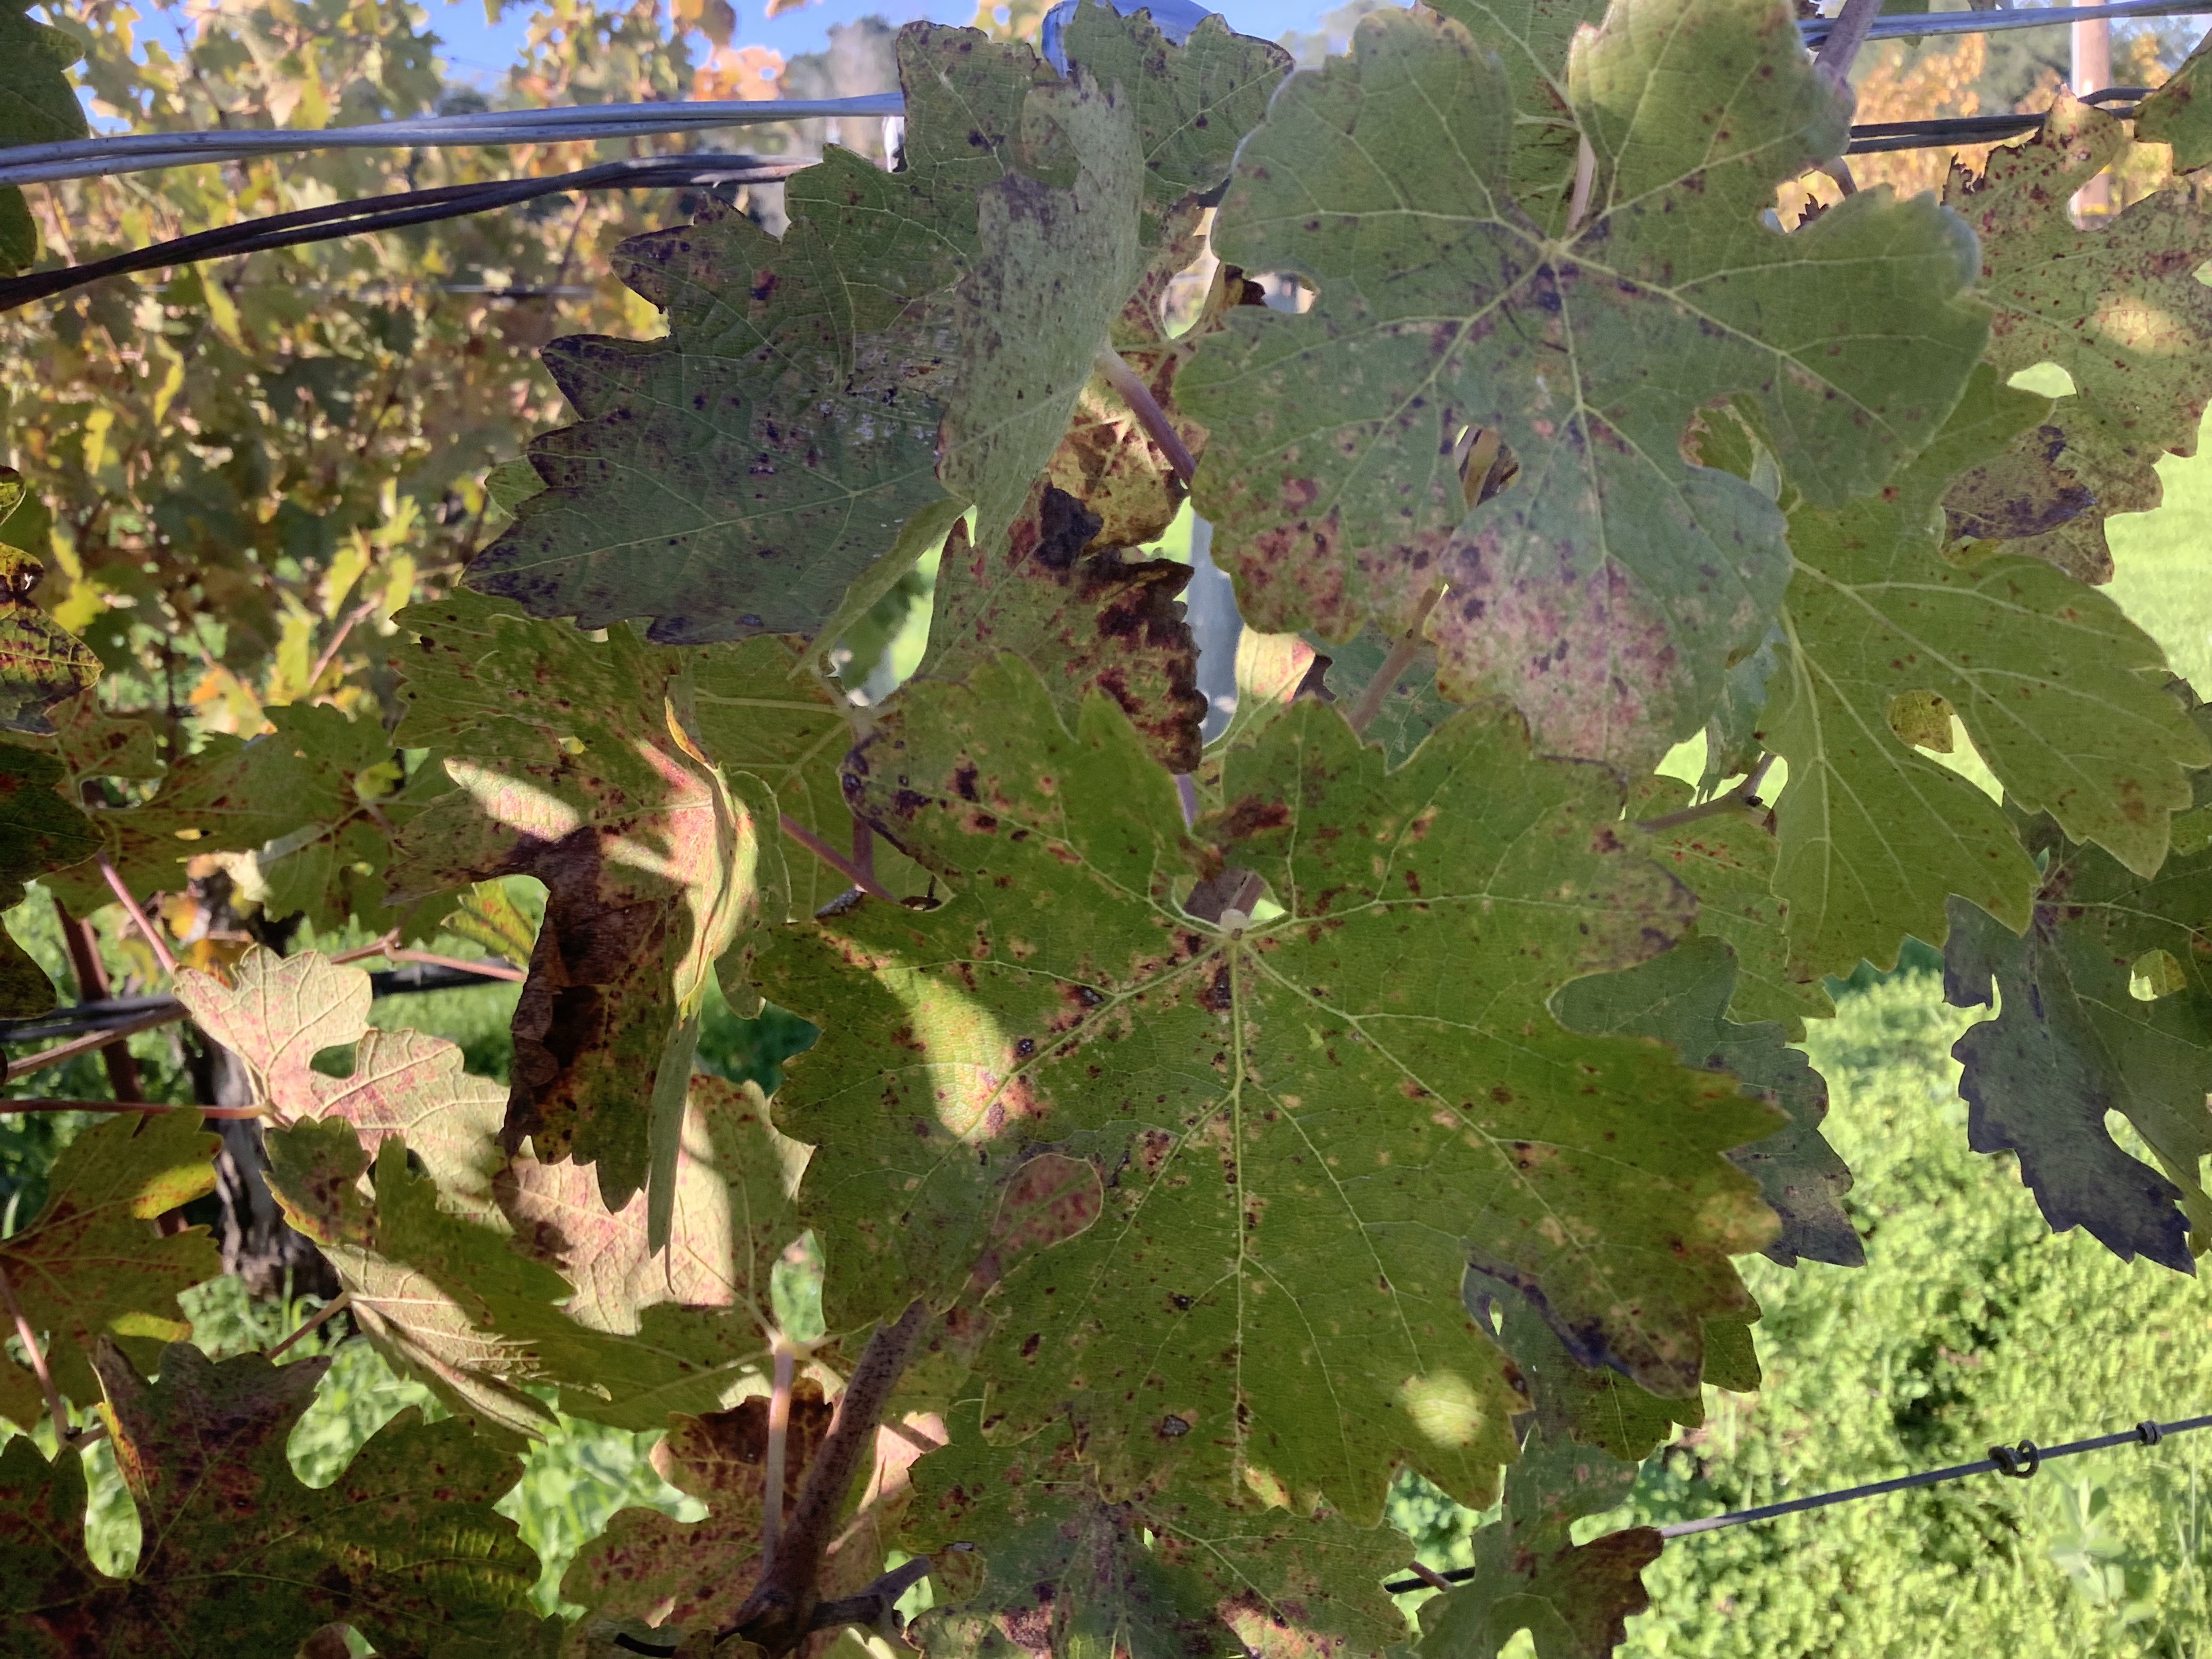
Label: Other Red